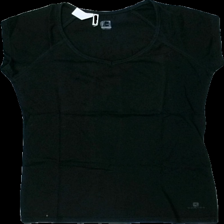
View: front
Type: T-shirt
Category: Ladies
Brand: Not in the list
Brand text on label: decathlon
Colors: Black
Material: 71% viscose 29% polyester
Cut: Regular
Size: M
Season: All
Stains: Major
Damage location: middle left
Damage 2: fläckar
Damage 2 location: top center
Damage 3 location: bottom center
Price range: <50
Recommended usage: Export
Description: svart t-shirt med fläckar bak, nopprig